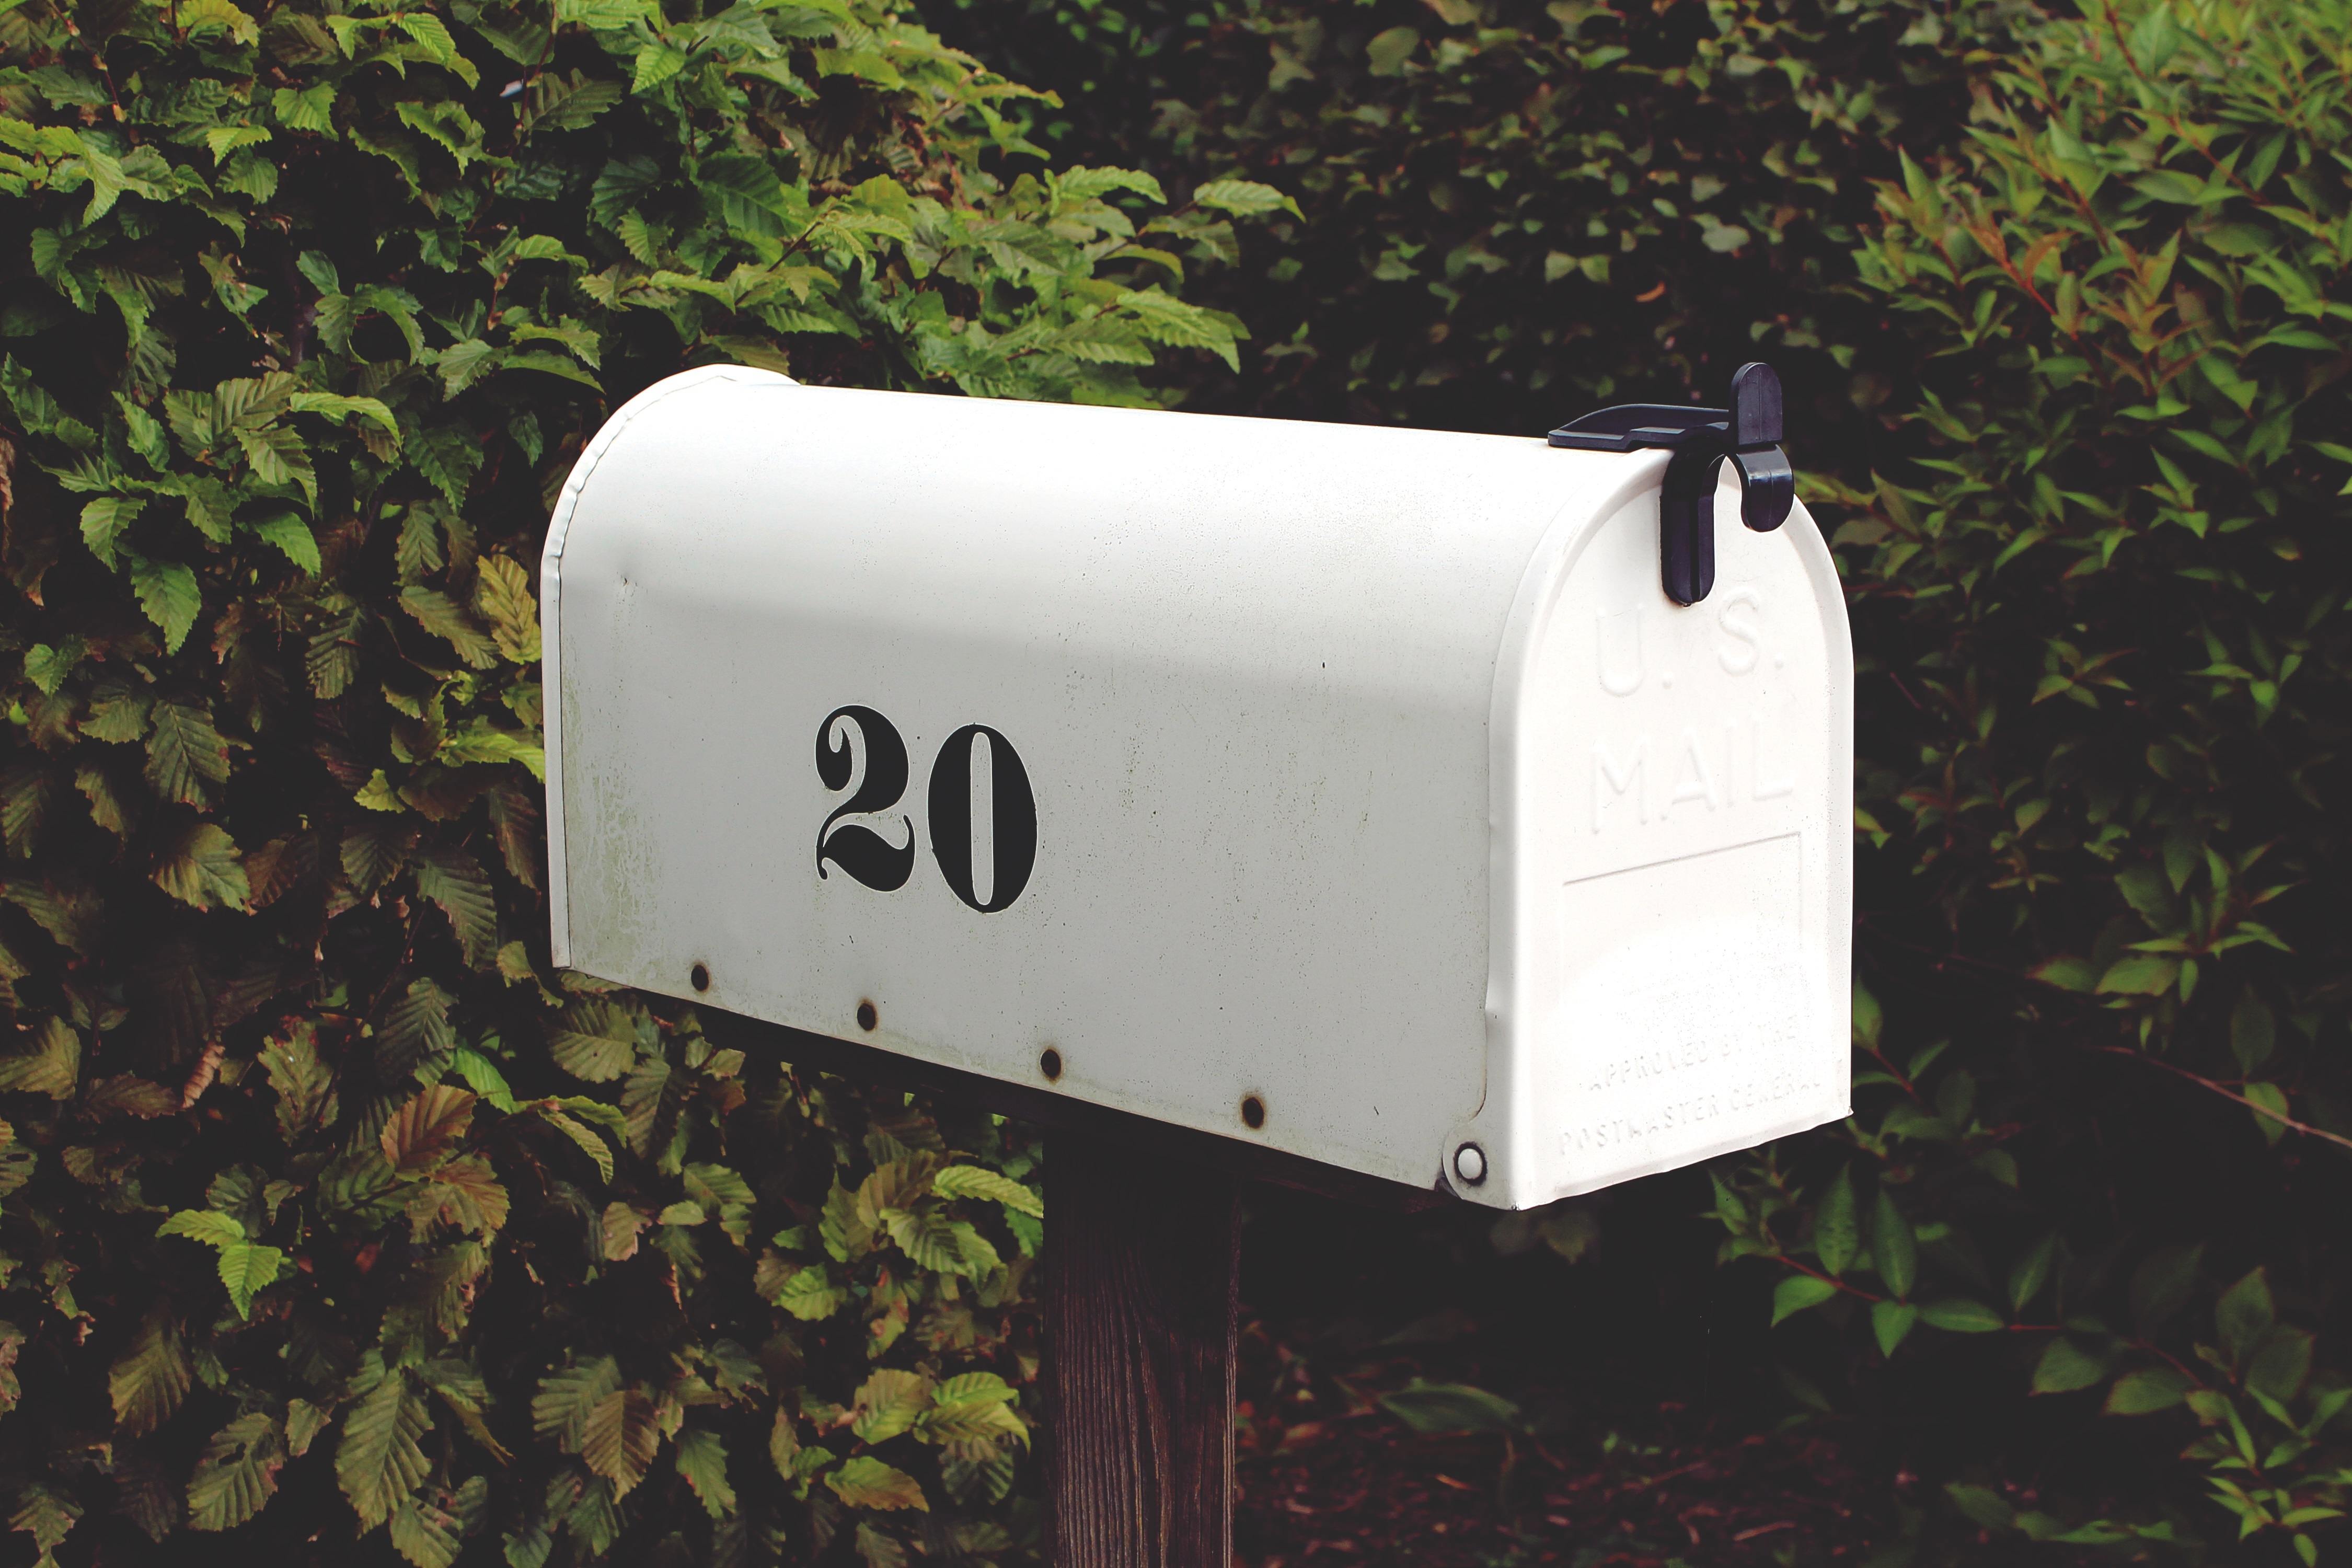
post, white, number, old, sign, green, metal, box, lighting, mailbox, weathered, letter box, mail box, letters, letter boxes, post mail box, twenty